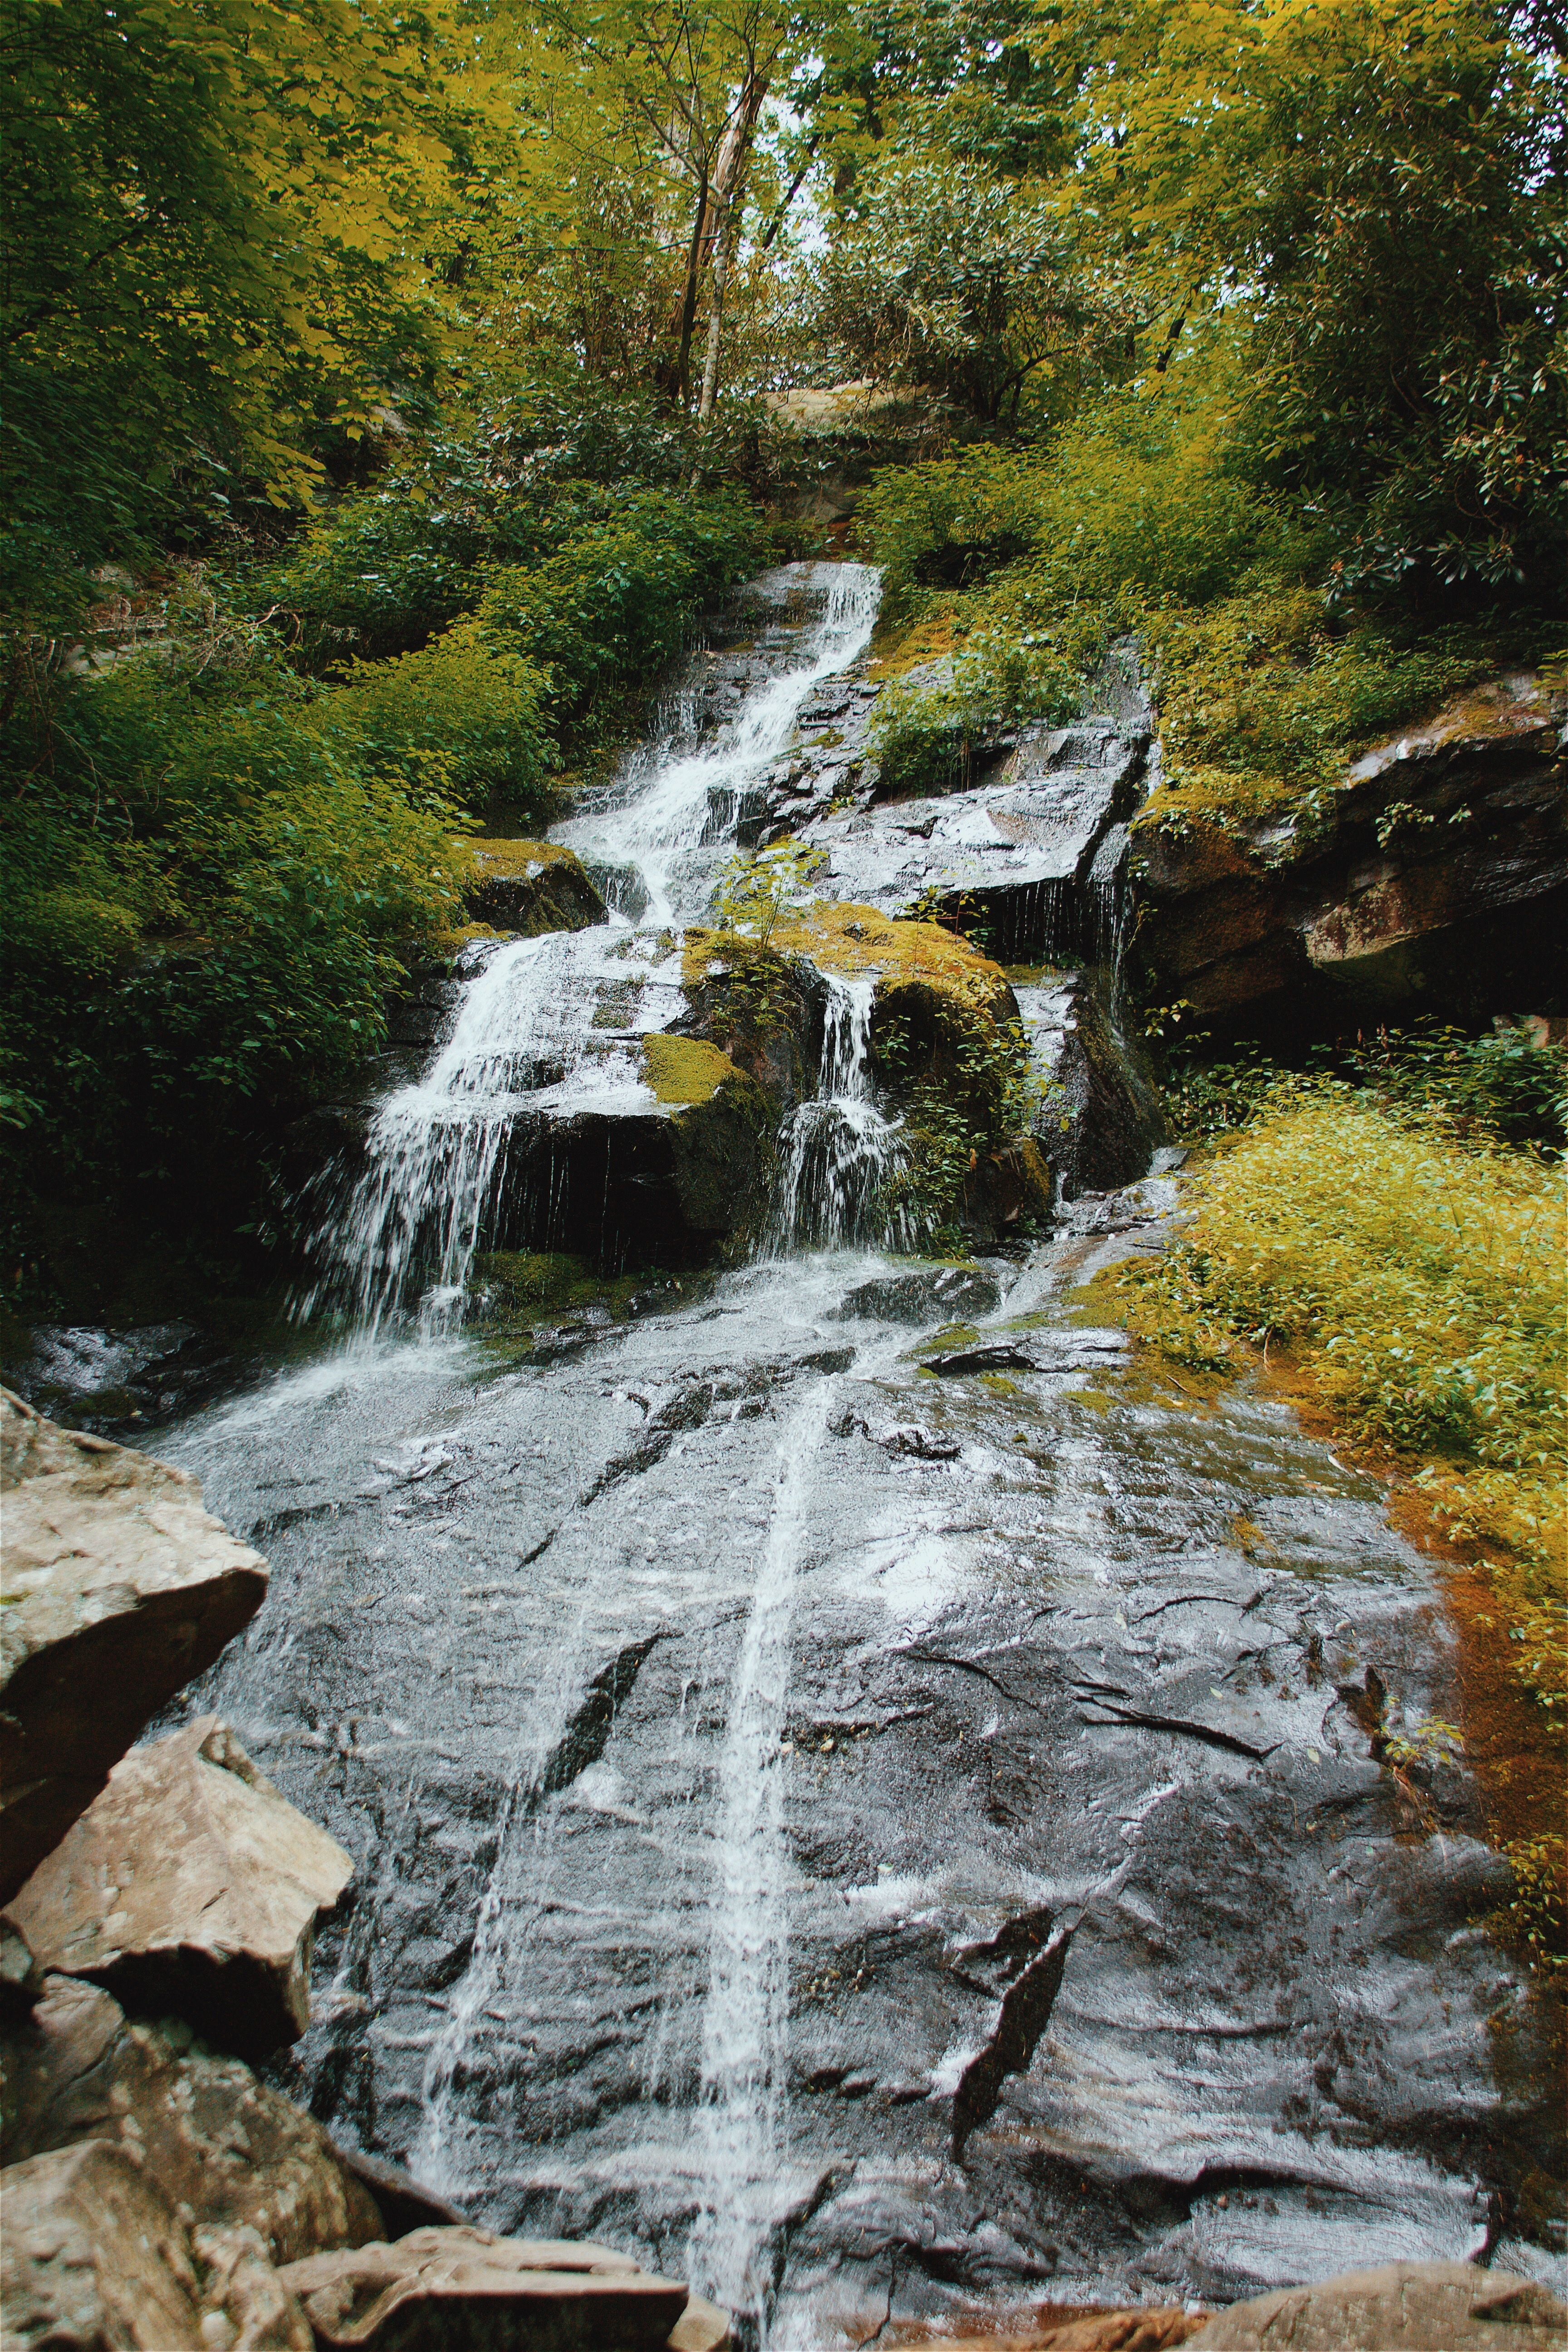
tree, water, nature, rock, waterfall, creek, wilderness, leaf, river, stream, autumn, rapid, season, body of water, woodland, water feature, watercourse, state park